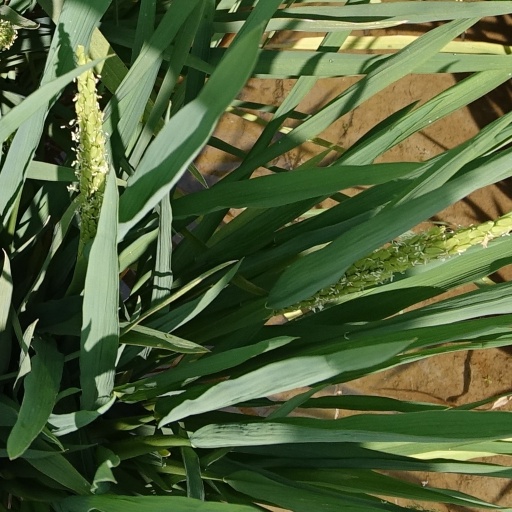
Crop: rice